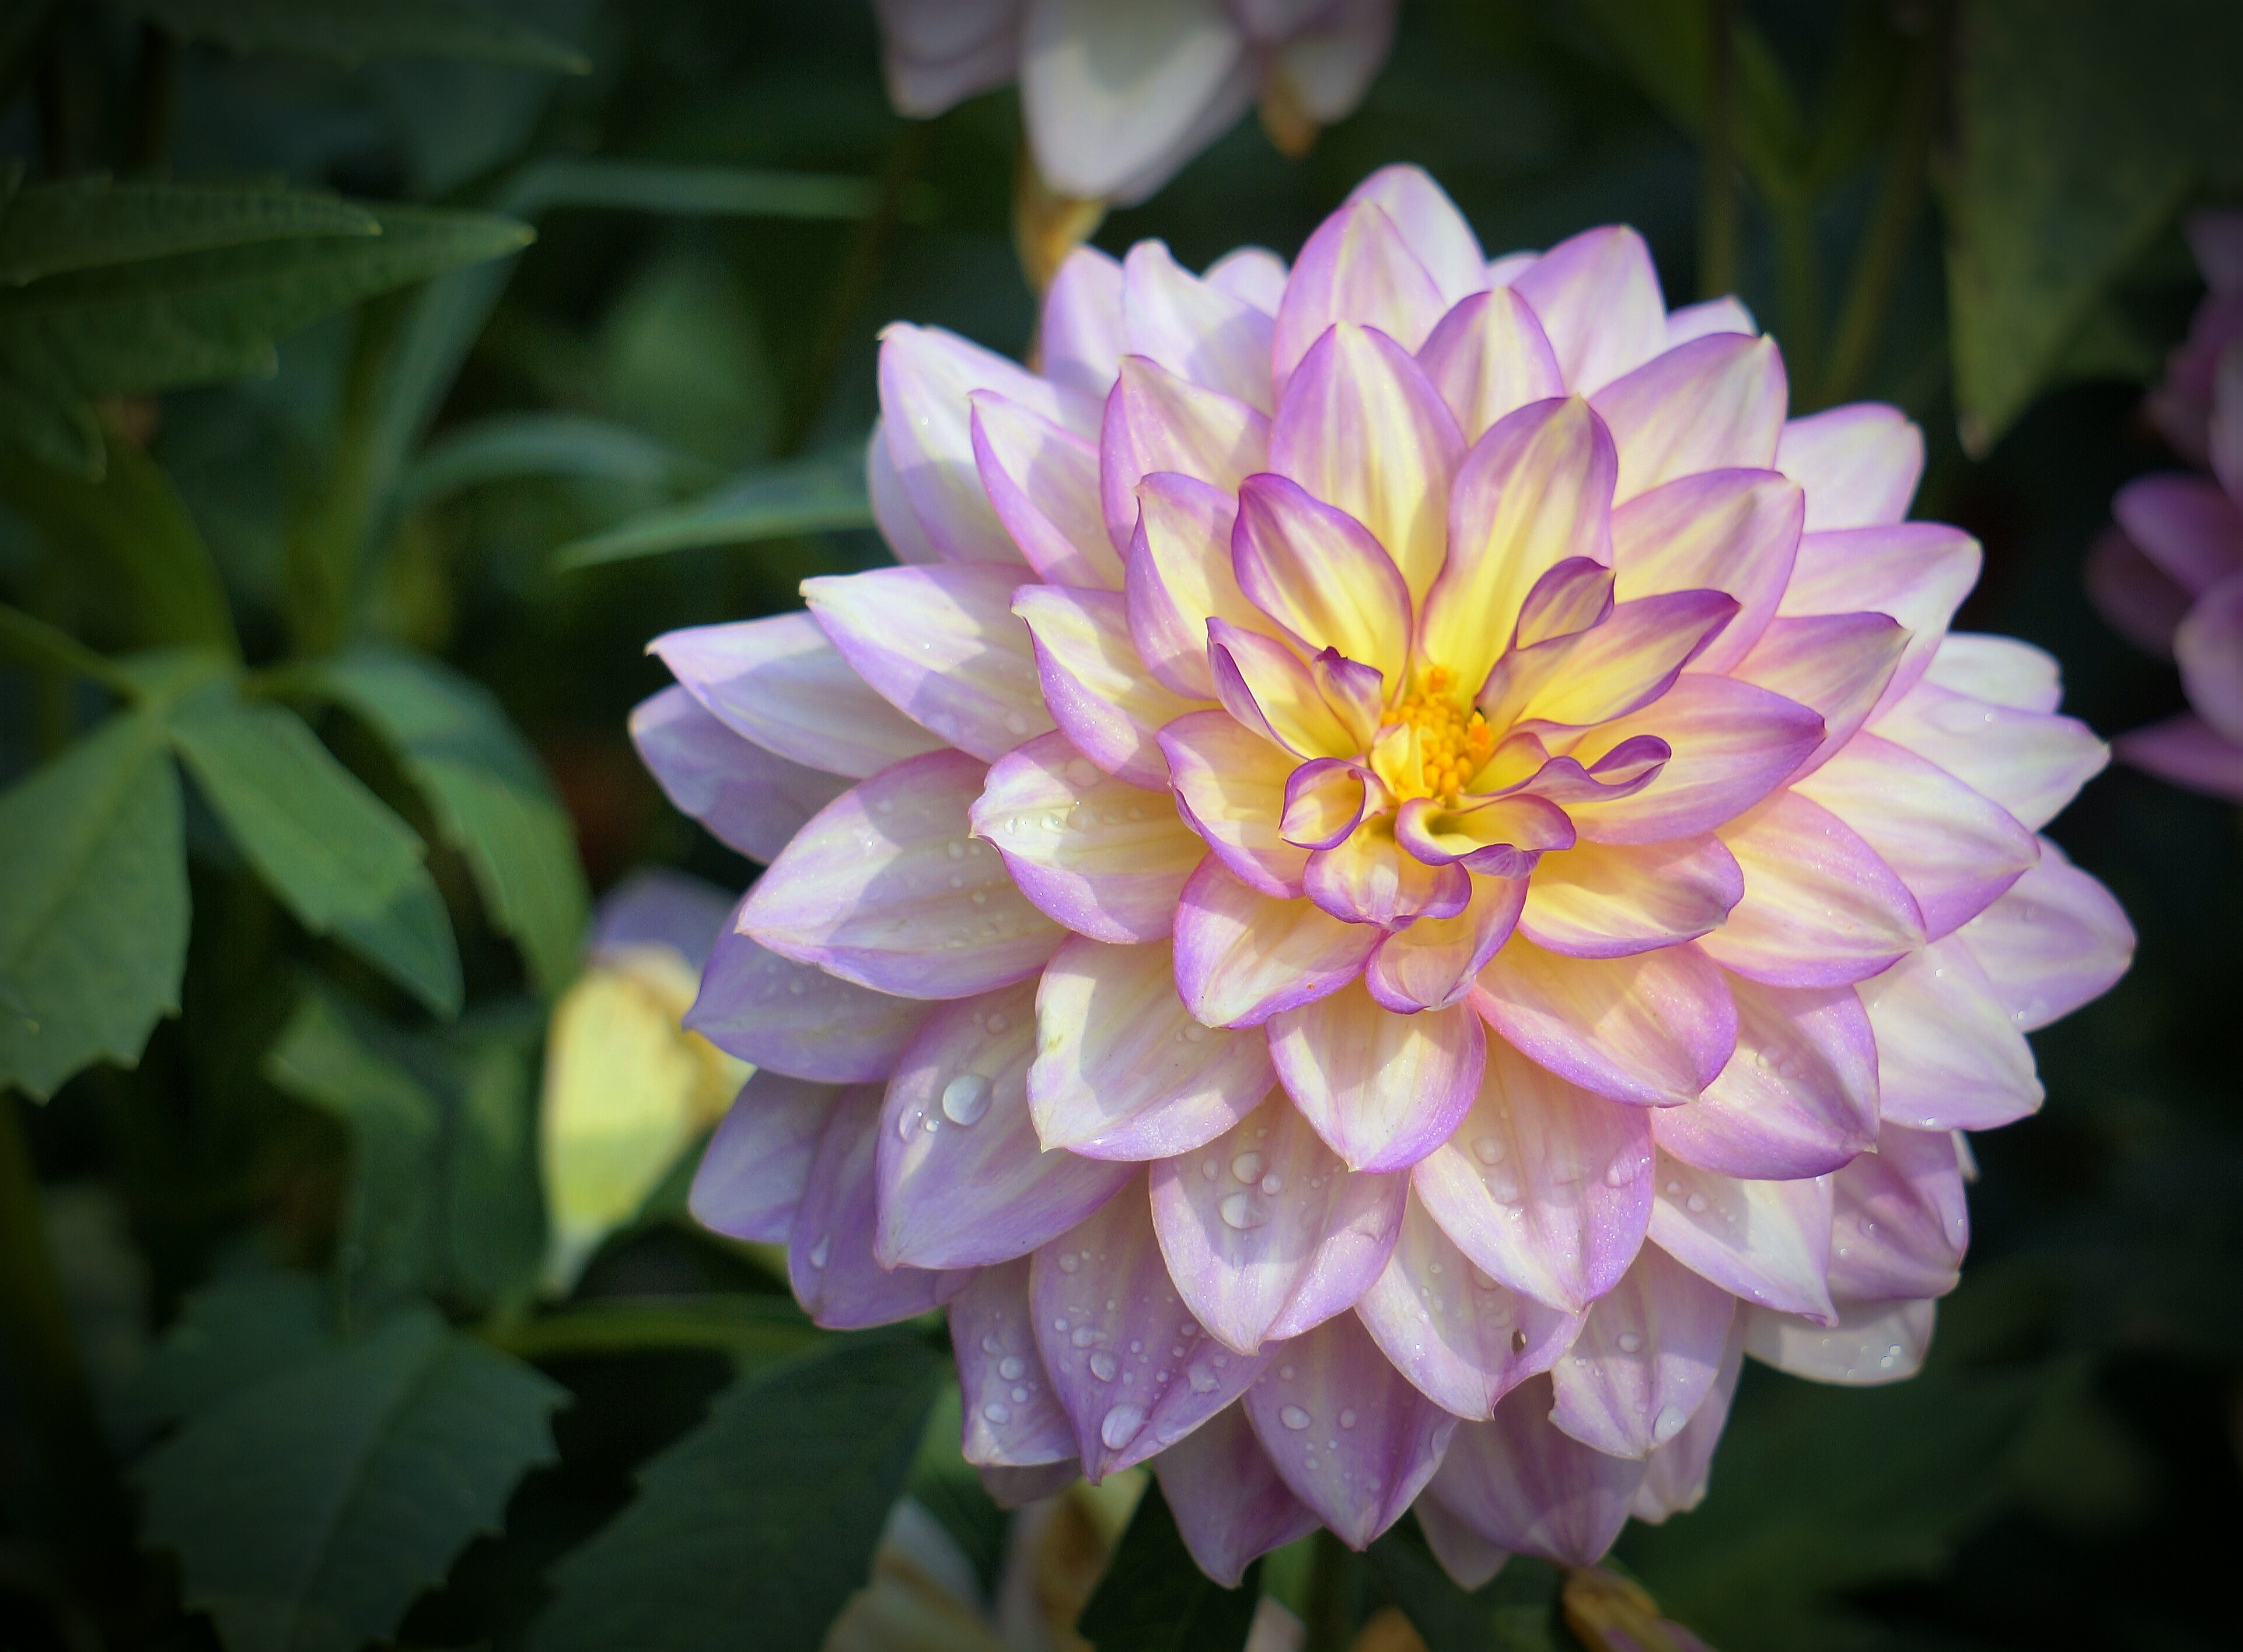
blossom, plant, flower, petal, bloom, botany, garden, flora, dahlia, late summer, macro photography, flowering plant, daisy family, annual plant, land plant